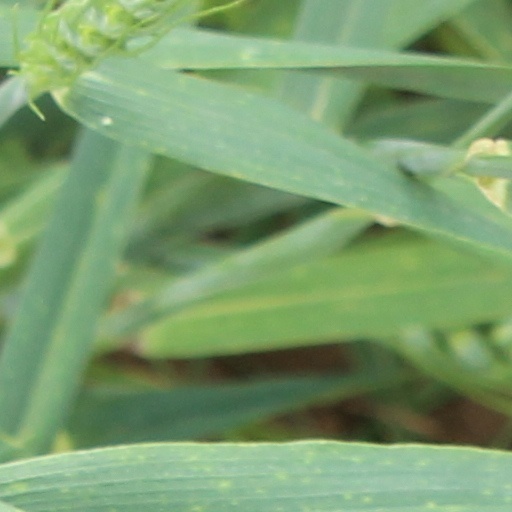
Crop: wheat